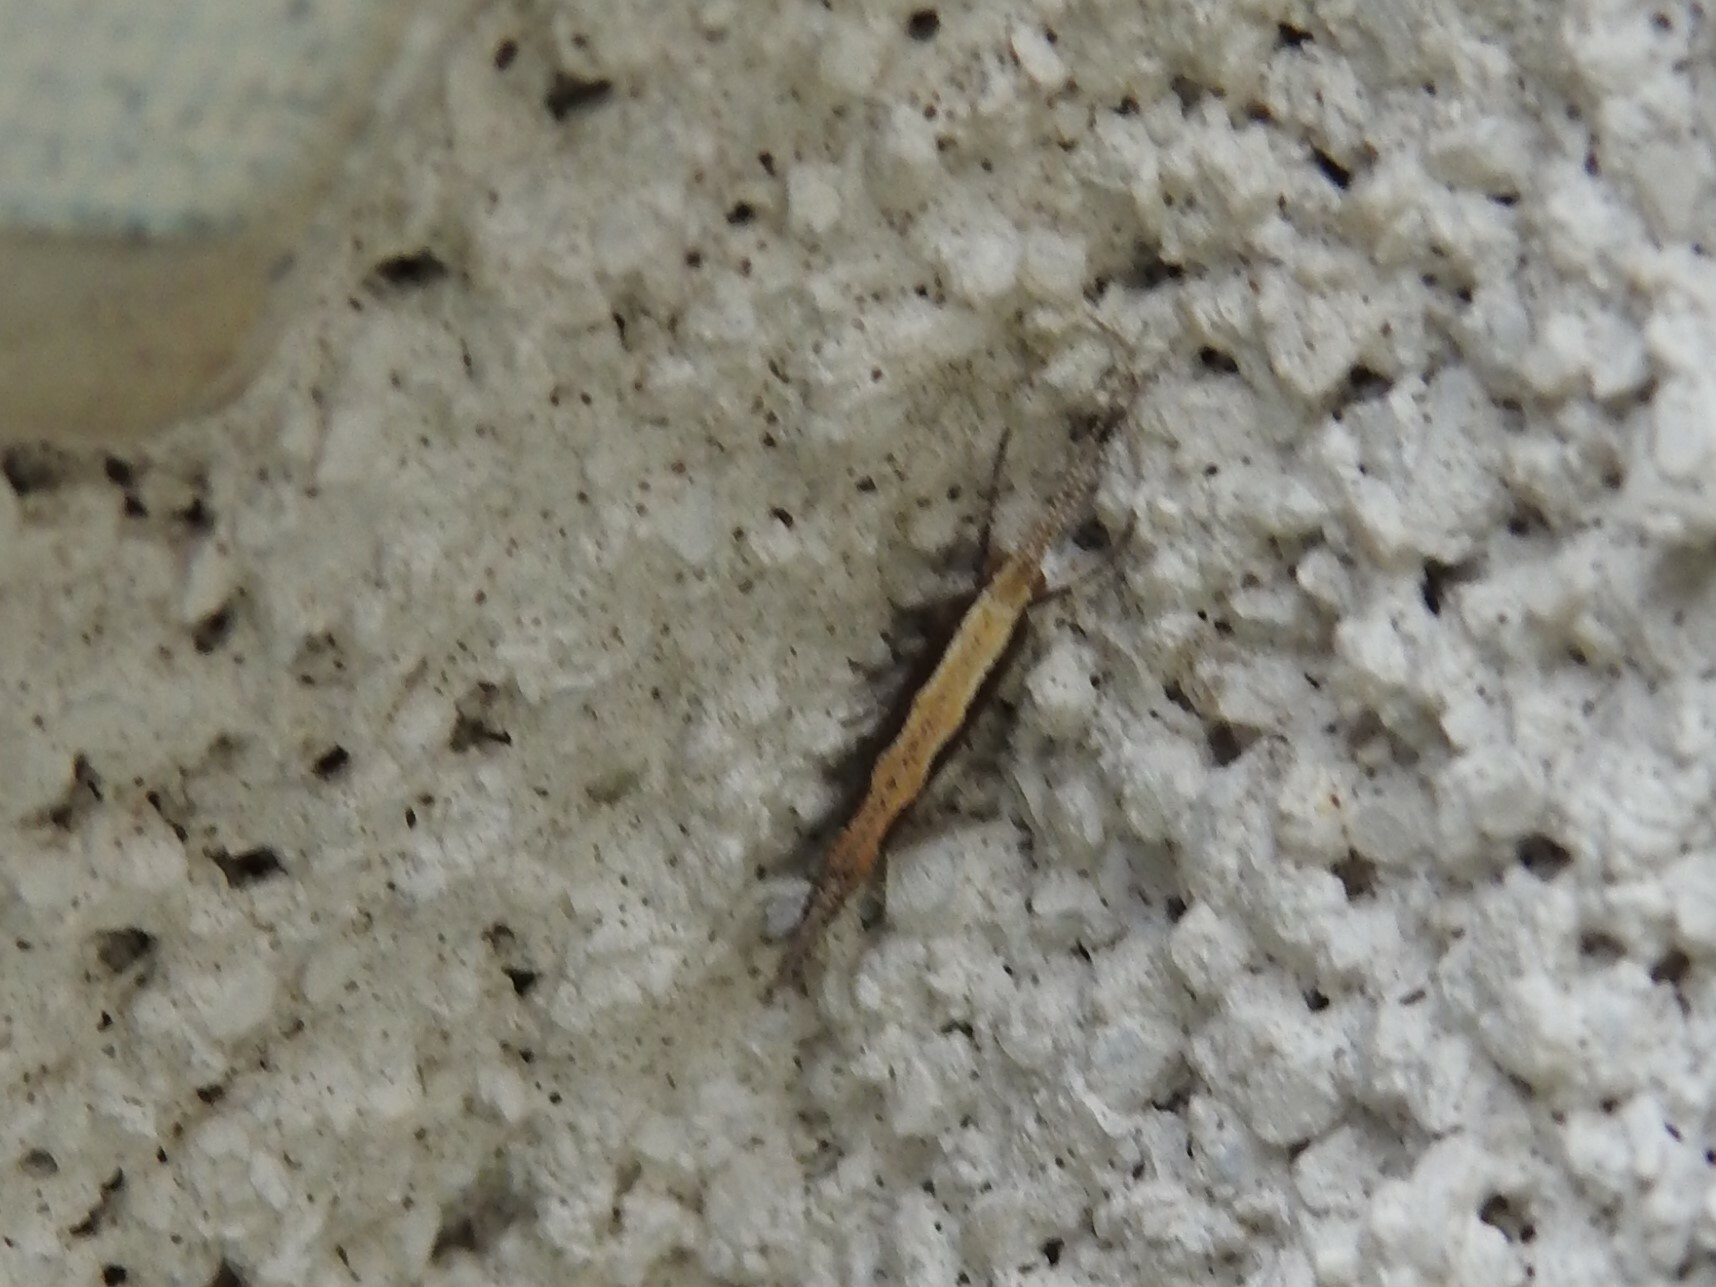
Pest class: diamondback_moth